MV Tazlina

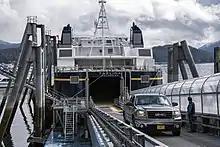
Stern loading on MV "Tazlina"

At a cruising speed of , it burns 250 gallons of diesel fuel per hour, and its maximum speed is . It has two Electro-Motive Diesel 12-710G7CT3 engines which produce each. They drive two four-bladed variable-pitch propellers which are in diameter. The ship also has a bow thruster. Electrical power on the ship is provided by three Caterpillar C-18 generators capable for producing each. The ship's tanks hold of diesel fuel and of potable water.